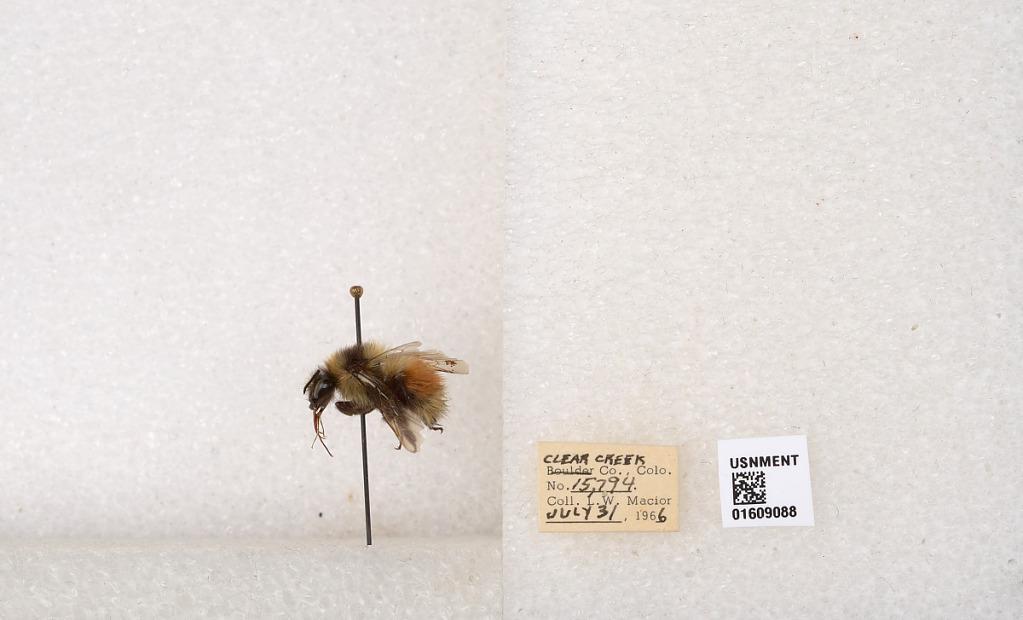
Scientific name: Bombus (Pyrobombus) sylvicola Kirby
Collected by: L. Macior
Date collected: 1966-7-31
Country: United States
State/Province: Colorado
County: Clear Creek
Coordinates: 39.6856, -105.645